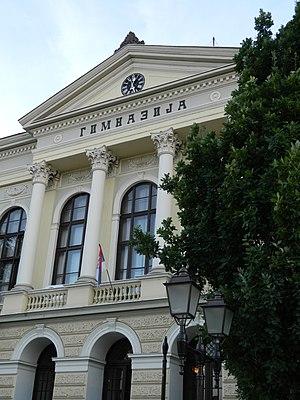
Le bâtiment du Premier lycée de Kragujevac se trouve à Kragujevac, dans le district de Šumadija, en Serbie. Il est inscrit sur la liste des monuments culturels de grande importance de la République de Serbie.